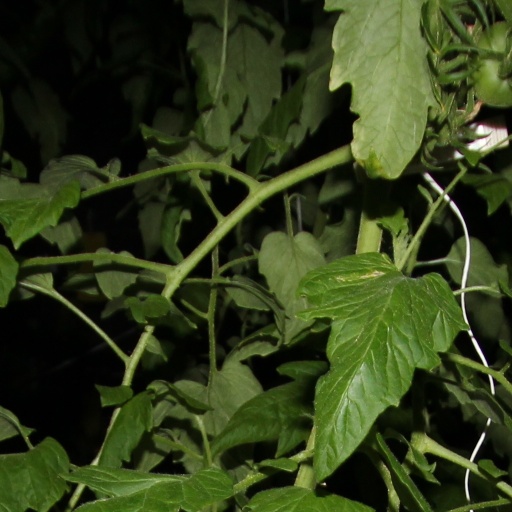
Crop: tomato